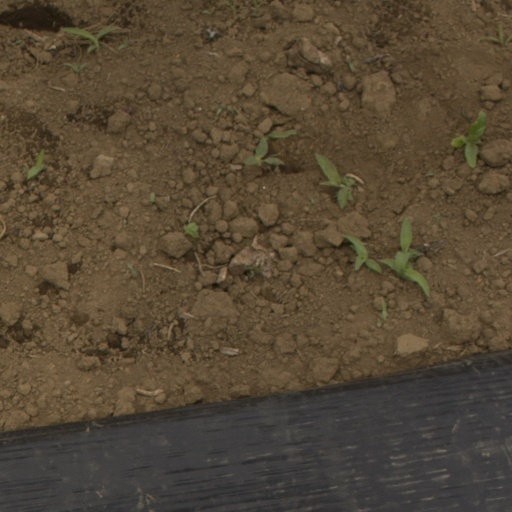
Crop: Jerusalem artichoke